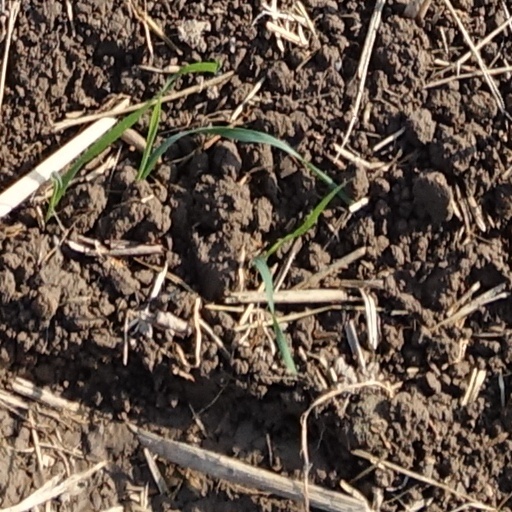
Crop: wheat